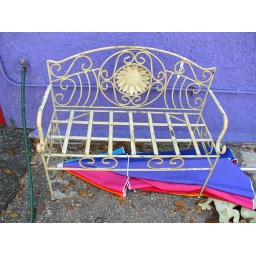
metal chair and umbrella in blue